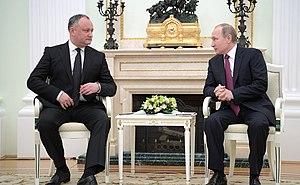
Igor Dodon, né le 18 février 1975 à Sadova, est un homme d'État moldave, président du Parti des socialistes de la république de Moldavie, président de la république de Moldavie depuis le 23 décembre 2016.